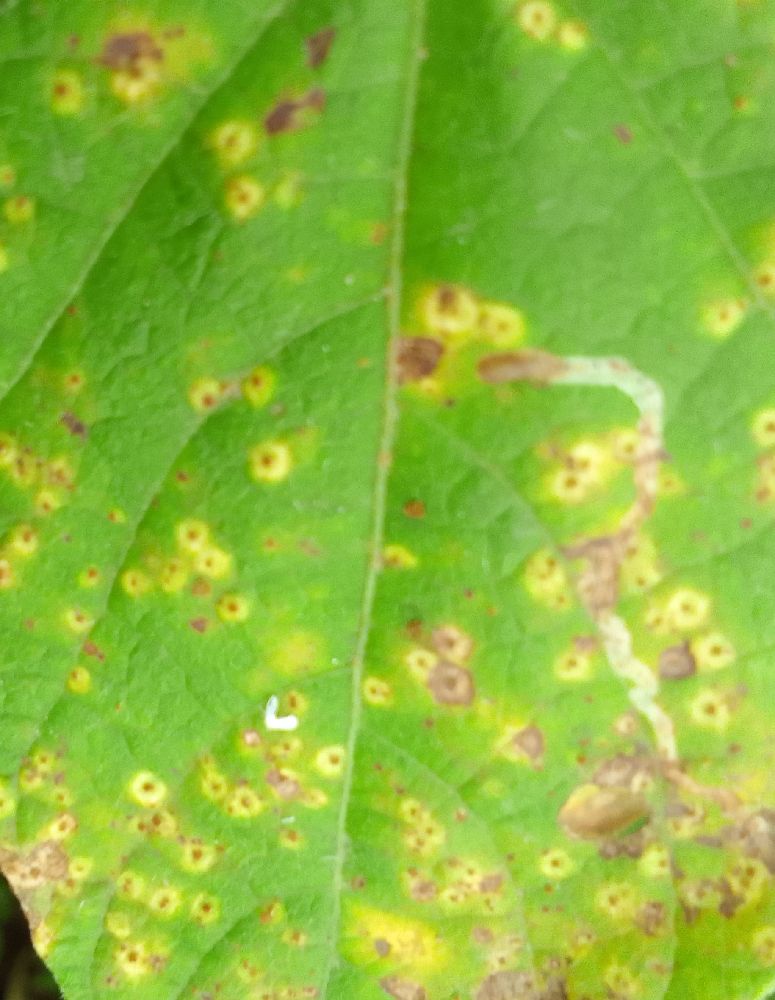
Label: rust